Jane Boyd

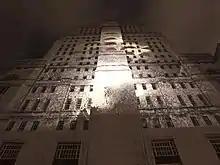
Concrete Liaisons 2006 by Jane Boyd, Senate House Tower, London

In 1999 she exhibited "Out of Bounds" in May Show at the British School at Rome. Also that year, in "No Added Sugar", a group show with Kate Davis and Terry Smith curated by Roberto Annecchini at Change Studio d'Arte Contemporanea, Boyd exhibited "It was Today" and in "Grottesche" curated by Domenico Scudero she exhibited "Gathering Worlds" at Ex-chiesa di S. Stefano, Tivoli. Boyd's site-specific installation, "Chancing the Circle" (1999) was installed in the Pantheon, Rome in May 1999.